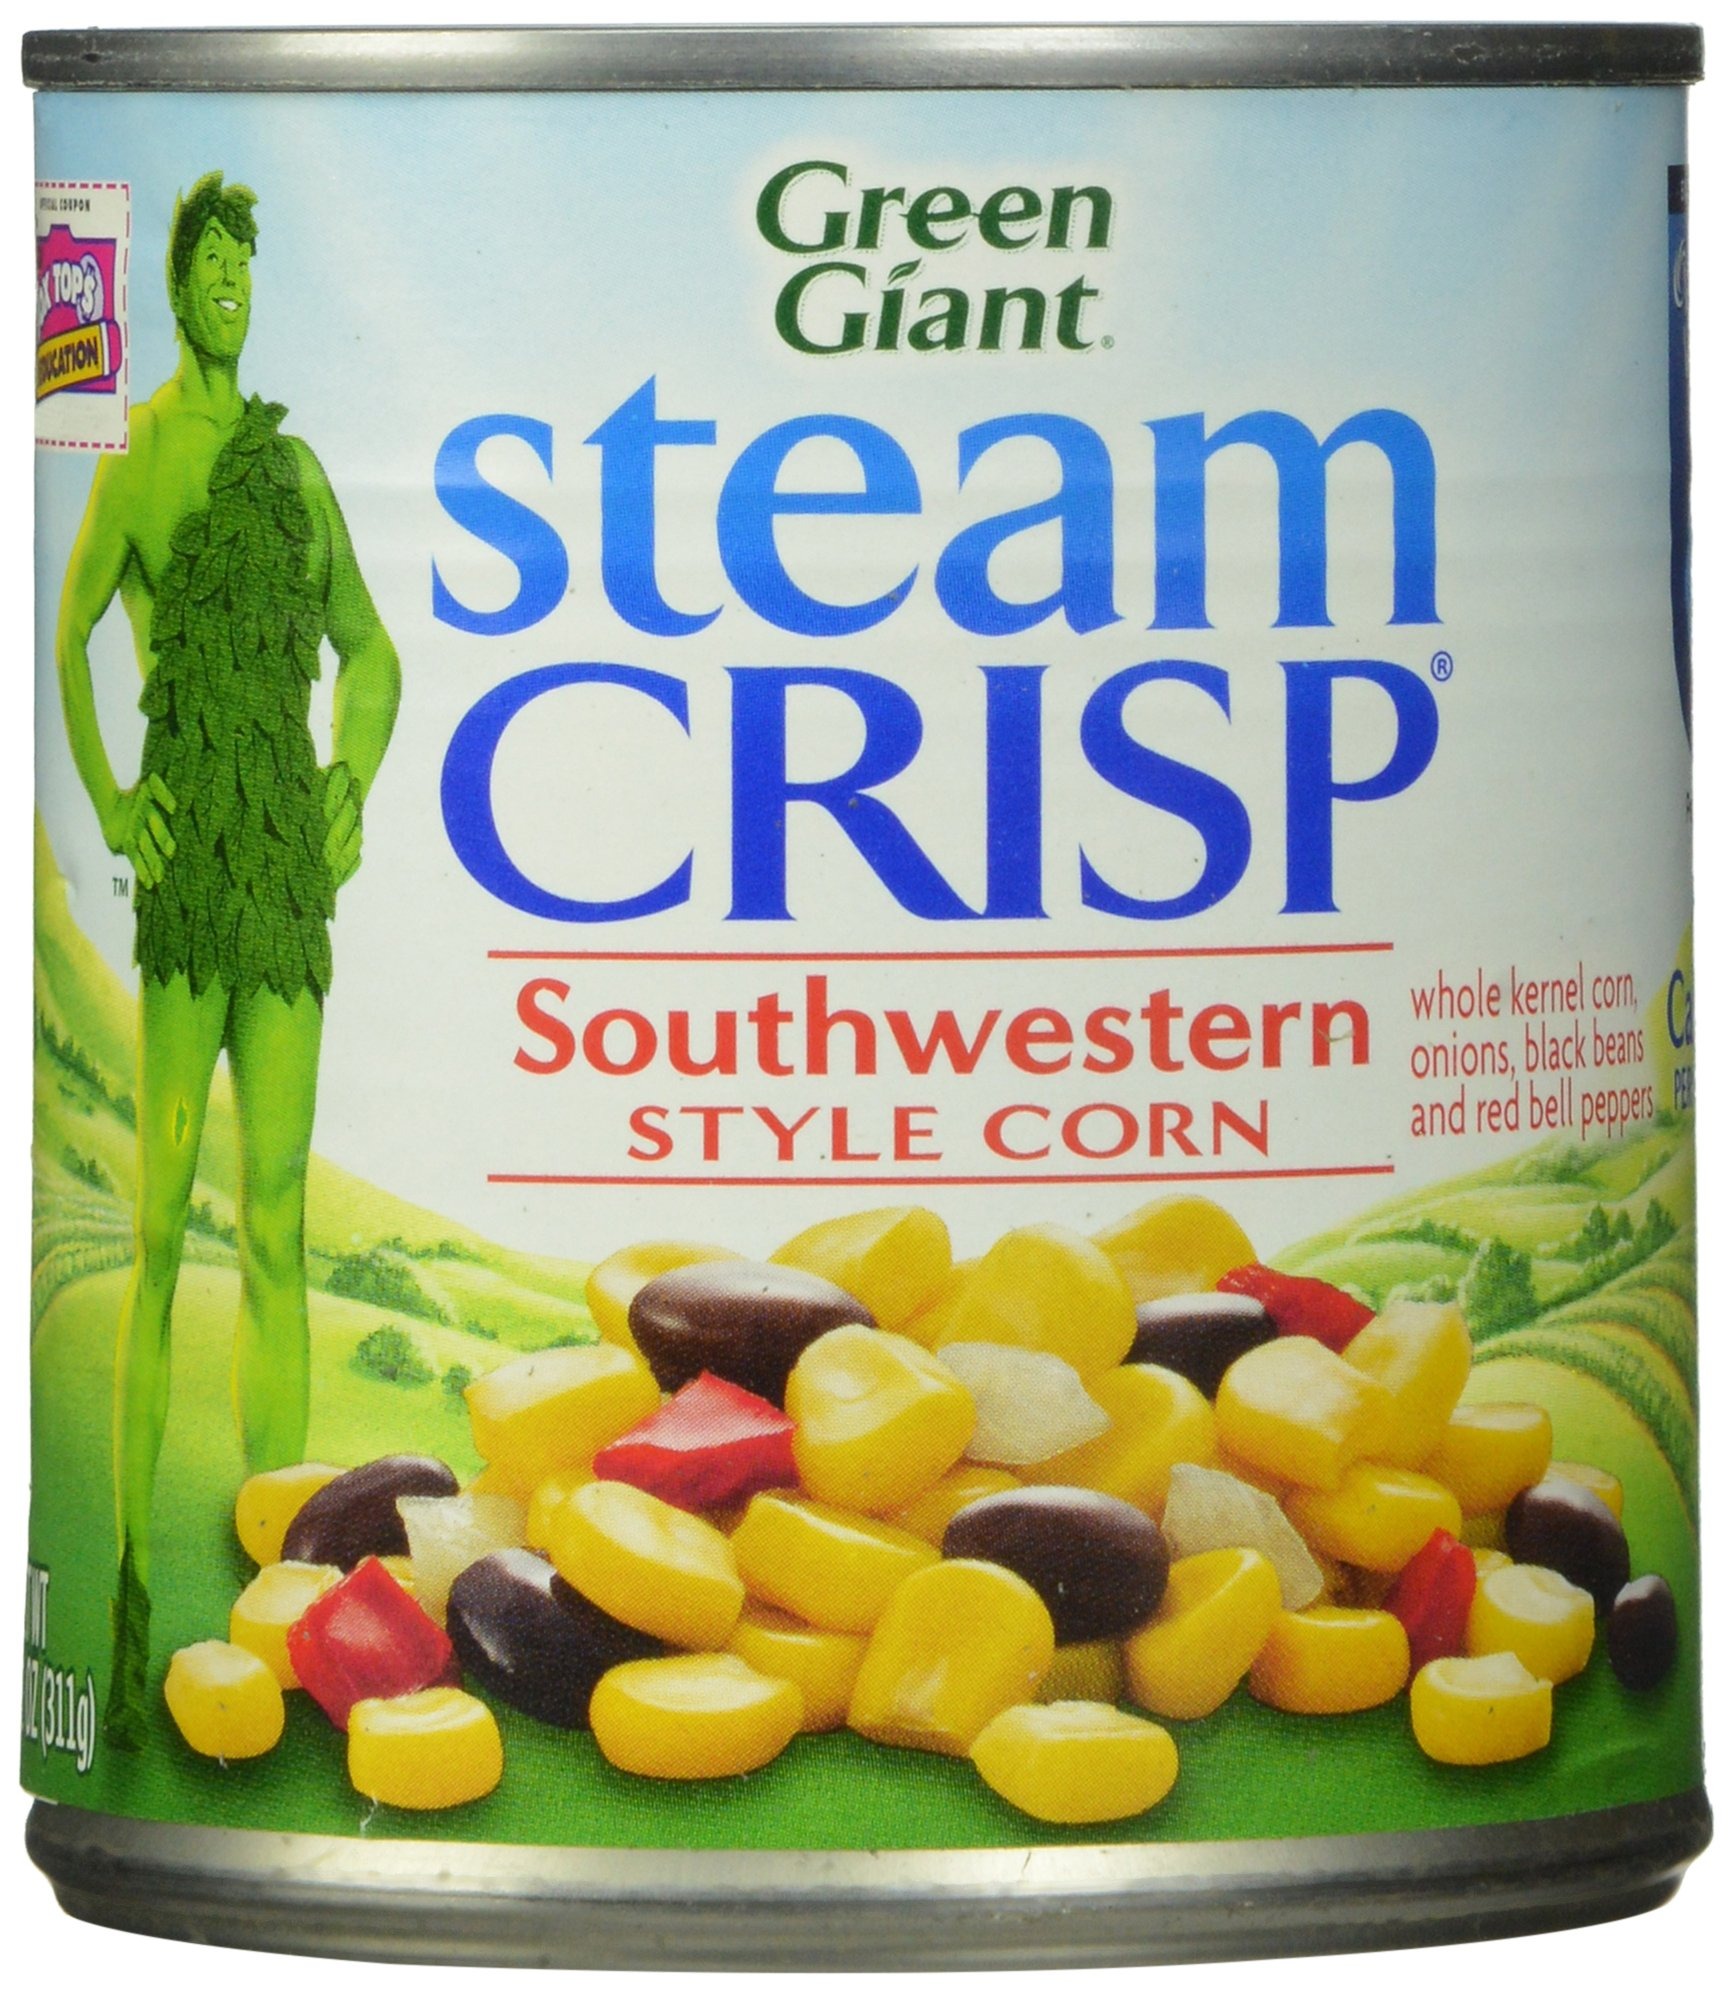
Item Name: Green Giant Southwestern Style Corn, 11-Ounce (Pack of 12)
Value: 132.0
Unit: ounce

Price: 3.85